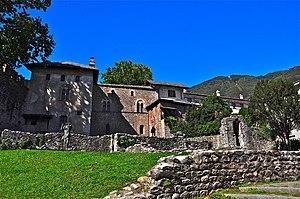
Le château Visconti, appelé en italien Castello Visconteo, est un château situé dans la ville de Locarno dans le canton du Tessin.